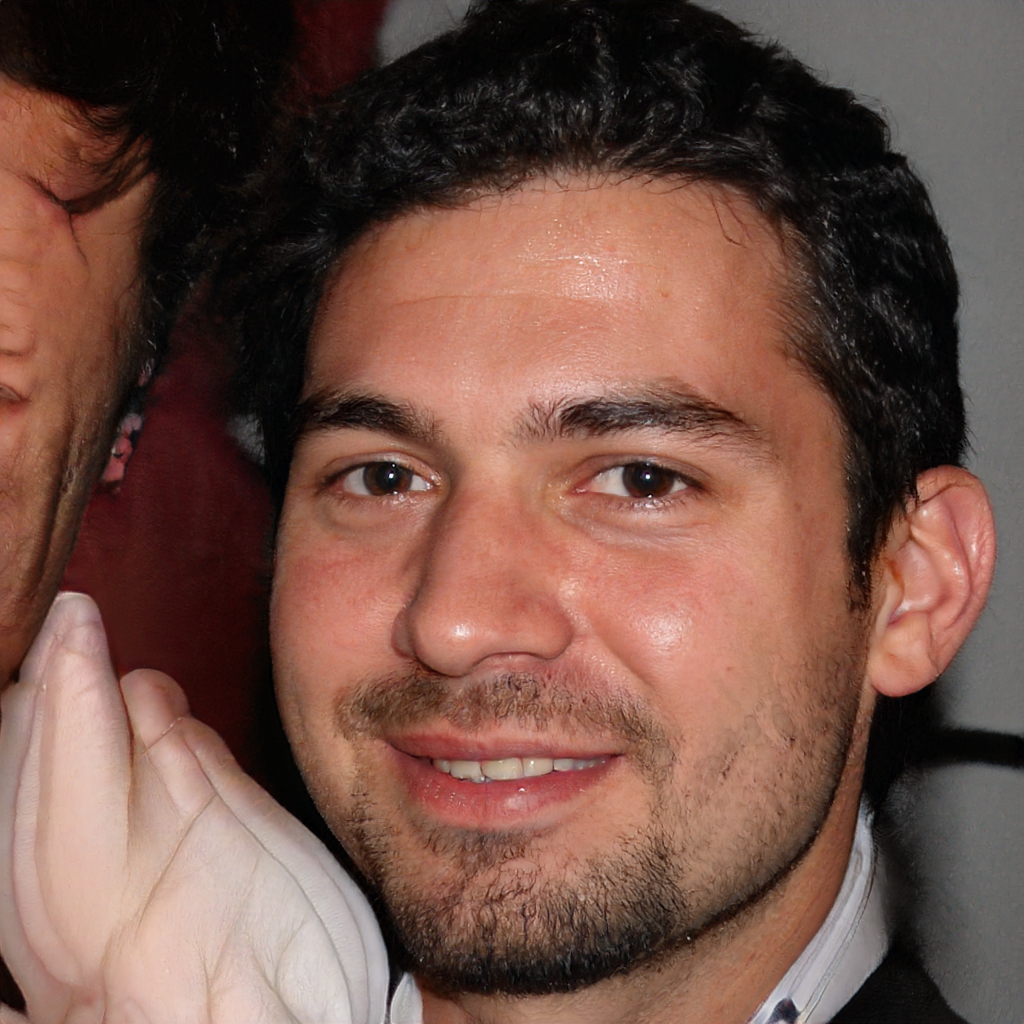
Portrait style: Real Portrait